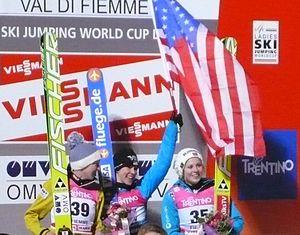
1: Sarah Hendrickson, 2: Daniela Iraschko,, 3: Anette Sagen: podium de la Coupe du monde féminine de saut à ski 2011-2012 à Predazzo le 14 janvier 2012.
Sarah Hendrickson est une sauteuse à ski américaine, née le 1ᵉʳ août 1994 à Salt Lake City. Elle est membre du club Park City Nordic Ski Club. En 2012 elle s'inscrit dans l'histoire du saut à ski féminin en soulevant le Globe de cristal qui récompense la première place de la Coupe du monde féminine de saut à ski disputée pour la première fois : sur les treize épreuves de la saison, elle est douze fois sur le podium, dont neuf victoires. En 2013, elle devient championne du monde à Val di Fiemme.